Prenzlau, Queensland

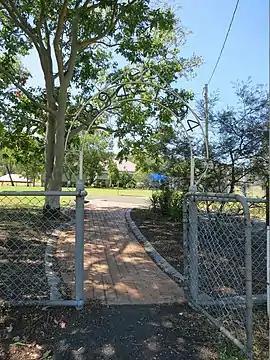
Entrance gate to Prenzlau State School, 2015

Prenzlau is a rural locality in the Somerset Region, Queensland, Australia. In the , Prenzlau had a population of 408 people.